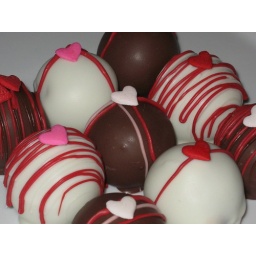
Valentines cake bites in chocolate and red velvet